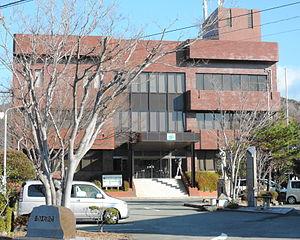
Nishiizu est un bourg du district de Kamo, situé dans la préfecture de Shizuoka, au Japon.